Jammerbugt Municipality

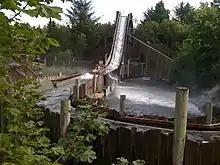
Log flume ride at Fårup Summer Park

The fauna in the municipality's dune plantation include many birds and insects. There are mammals, such as polecats and hares, though there generally aren't many mammals in the dune plantations. "Tranum Dune Plantation", west of Pandrup, has a population of roe deer, as does "Blokhus Dune Plantation" further north.